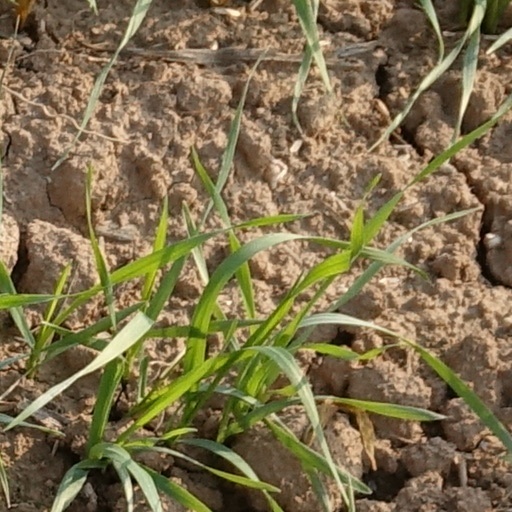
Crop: wheat